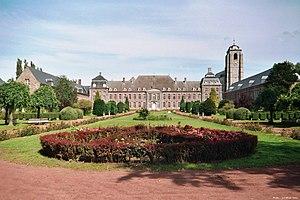
Abbaye de Bonne-Espérance (Estinnes, Belgique). Italiano: Abbazia di Bonne-Espérance (Estinnes, Belgio).
L'abbaye de Bonne-Espérance est située à Vellereille-les-Brayeux, aujourd'hui dans la commune d'Estinnes, à 4 km au sud-ouest de Binche, en Belgique.
Le collège Notre-Dame de Bonne-Espérance est un établissement d'enseignement primaire et secondaire situé à Vellereille-les-Brayeux en Belgique. Il est fondé le 4 mai 1830 dans les bâtiments historiques de l'ancienne abbaye de Bonne-Espérance et destiné initialement à la formation des prêtres. Une section de philosophie préparatoire au grand séminaire et une école normale pour instituteurs y ouvrent leurs portes dans les années 1830. L'école normale est transférée à Braine-le-Comte en 1925 et la section de philosophie supprimée en 1968. Toujours en activité, l'école — primaire et secondaire — s'ouvre à l'externat et aux filles en 1985.
Estinnes [ɛstin] est une commune francophone de Belgique située en Région wallonne dans la province de Hainaut, non loin de la frontière française. Elle est issue de la fusion en 1977 des anciennes communes d'Estinnes-au-Val et Estinnes-au-Mont.